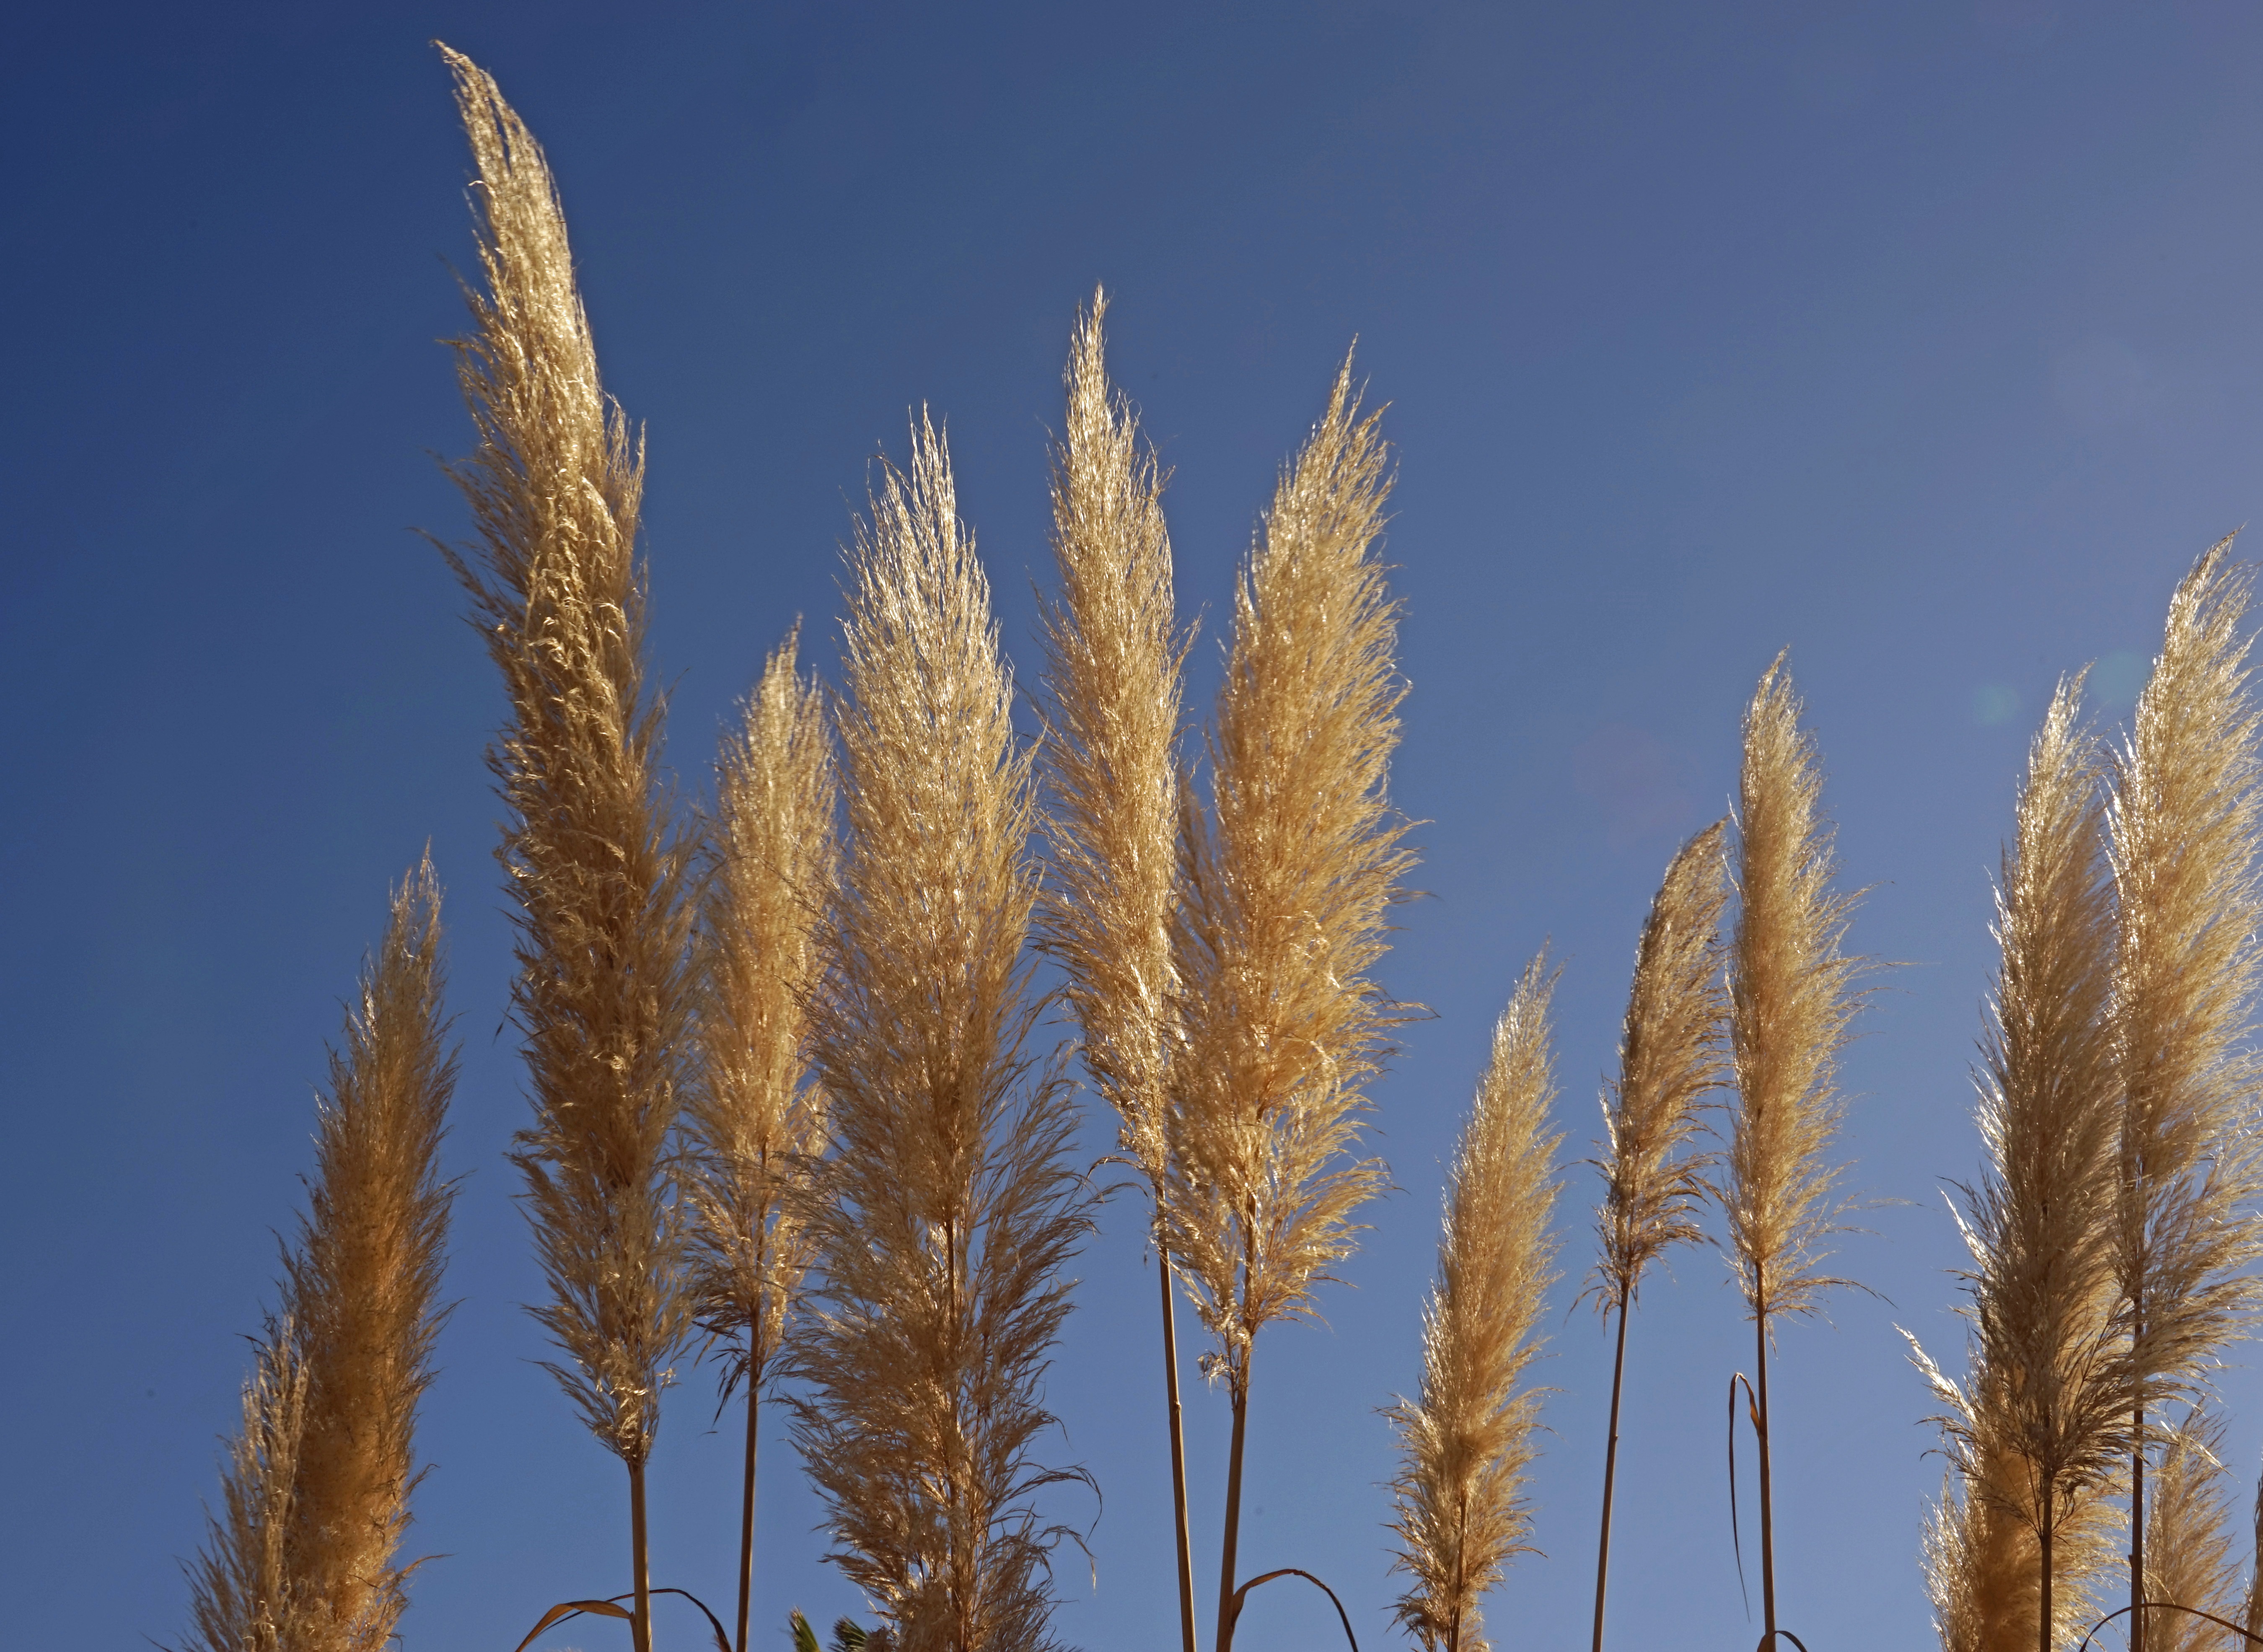
tree, nature, grass, branch, plant, sky, field, wheat, prairie, sunlight, flower, food, flora, grasses, halme, flowering plant, pond grasses, grass family, plant stem, woody plant, land plant, phragmites